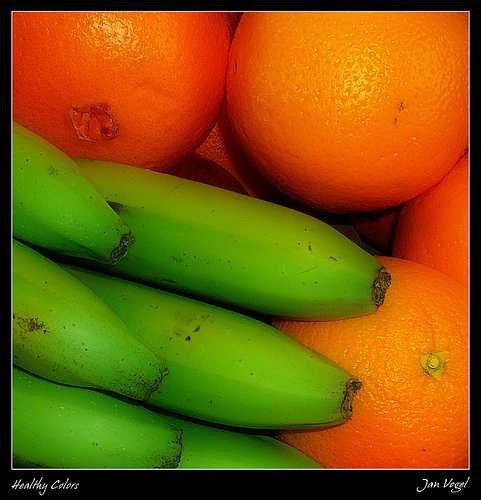
Label: Banana